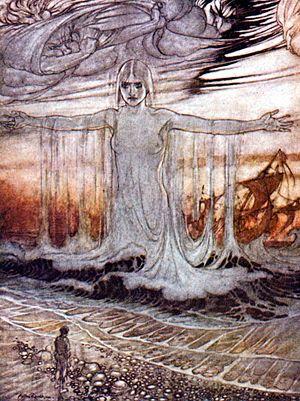
Dans la mythologie grecque, Thalassa ou Thalatta, fille d'Éther et d'Héméra, est une divinité primordiale qui incarne la Mer. Elle est l'équivalent féminin de Pontos. Certains auteurs la considèrent plutôt comme la personnification de la mer Méditerranée.